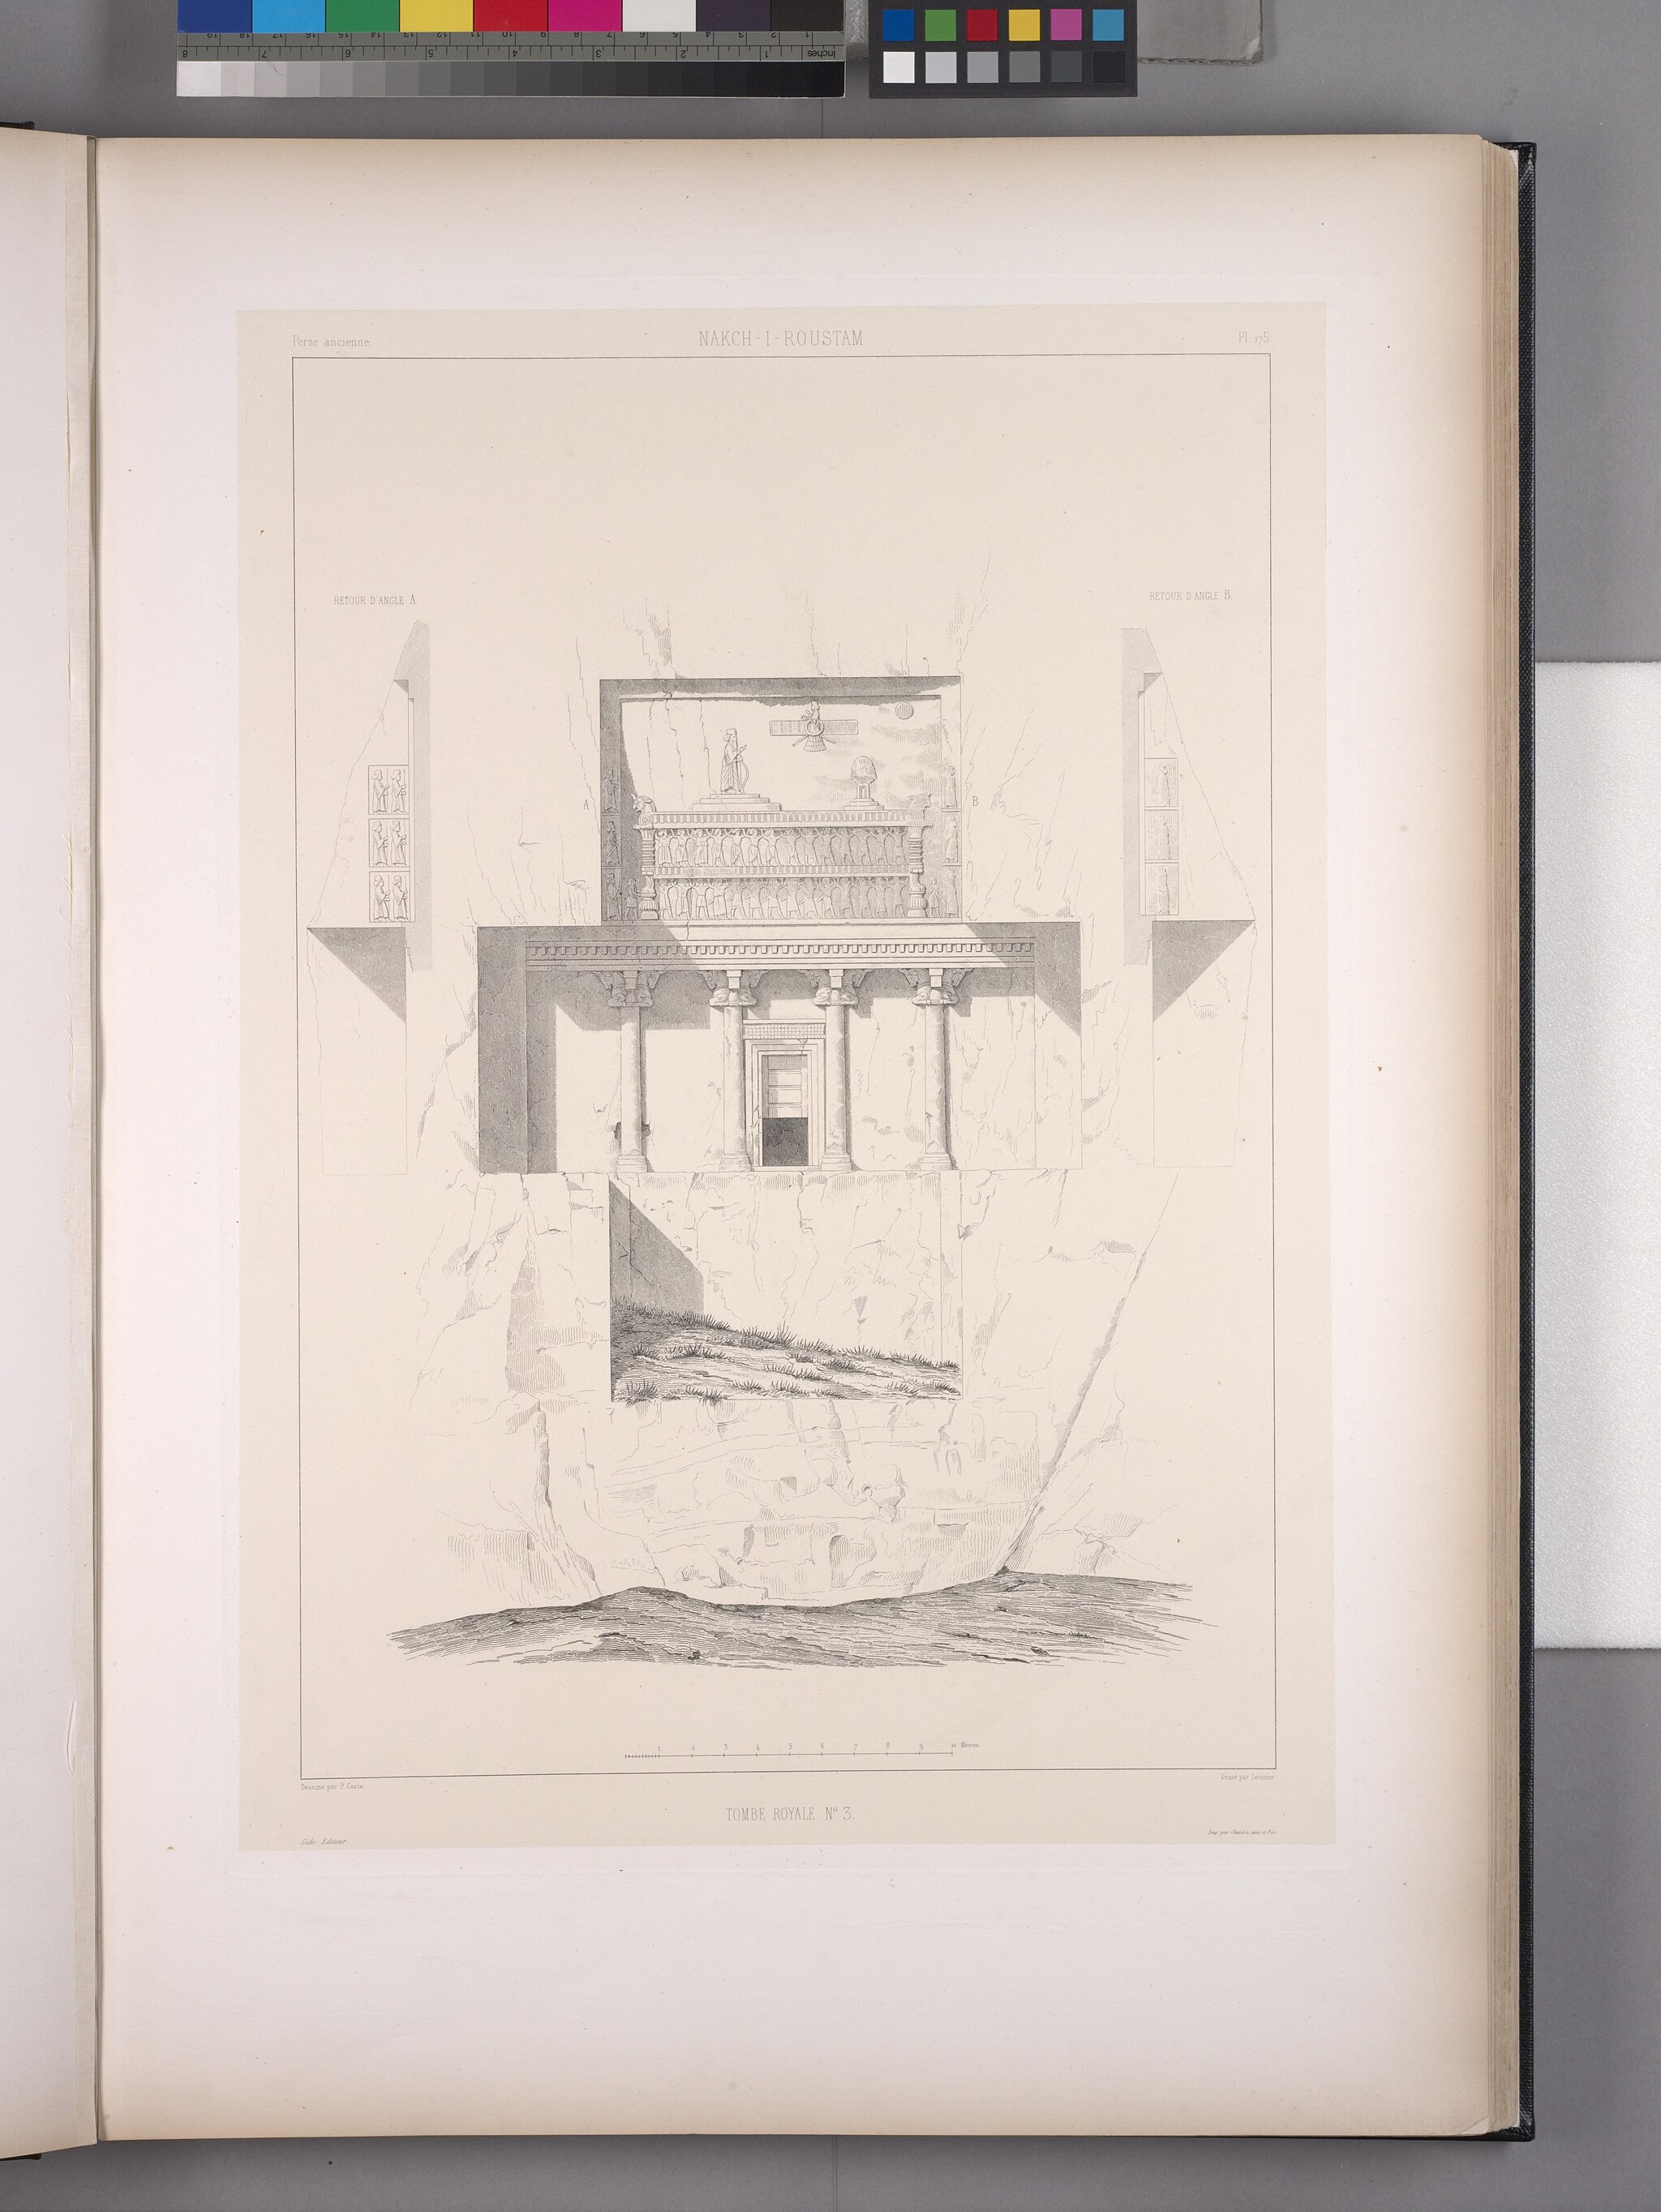
Title: Nakch-i-Roustam. Tombe royale no. 3 (NYPL b12482496-1542890)
Description: Nakch-i-Roustam. Tombe royale no. 3
Date: 1851
Categories: Images uploaded by Fæ, PD-old-100-expired, PD-scan (PD-old-auto-expired), Images from the New York Public Library, CC-PD-Mark, Media needing category review as of 27 October 2016, NYPL General Research Division, Voyage en Perse, PD-old missing SDC copyright status, Drawings of Naqsh-e Rustam